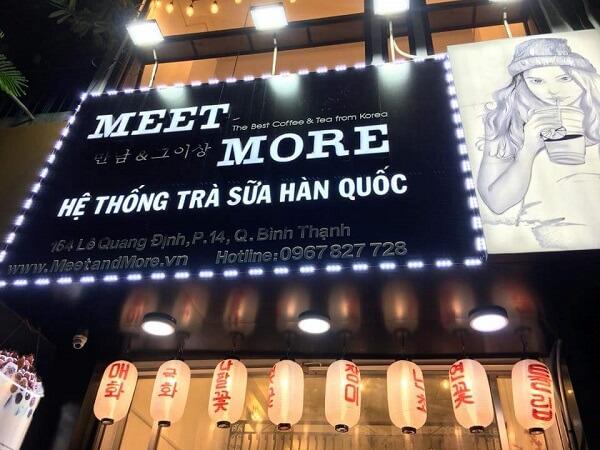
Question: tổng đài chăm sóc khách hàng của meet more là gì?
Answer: tổng đài chăm sóc khách hàng của meet more là 0 967 827 728